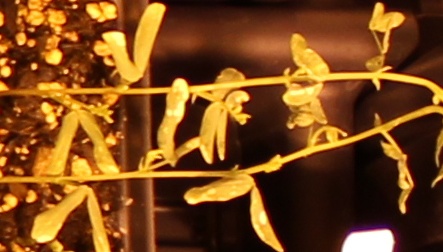
Label: Lentil